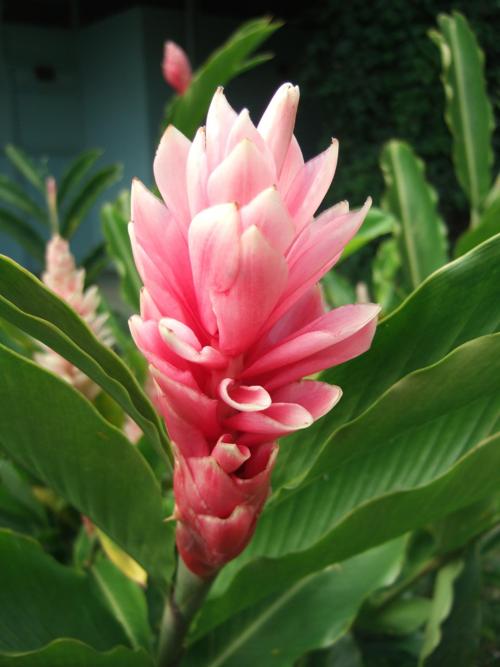
Label: red ginger